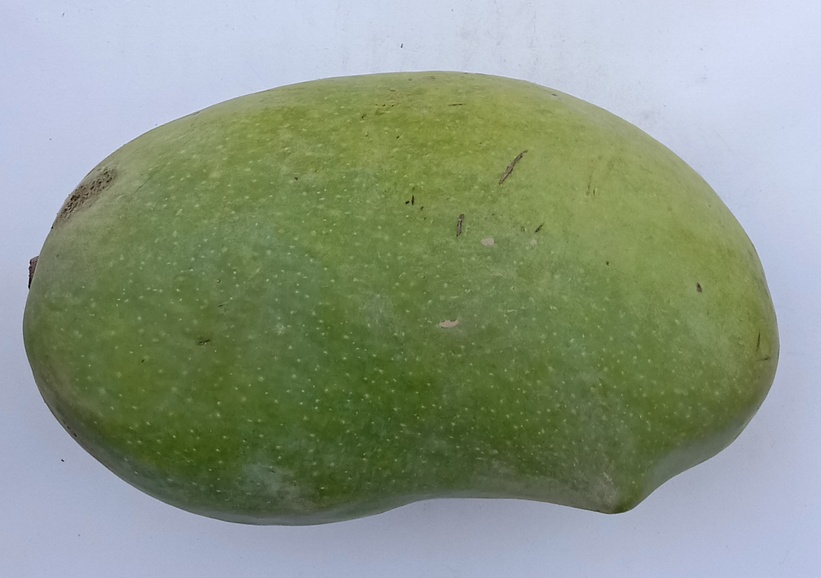
Mango variety: Chaunsa (White)